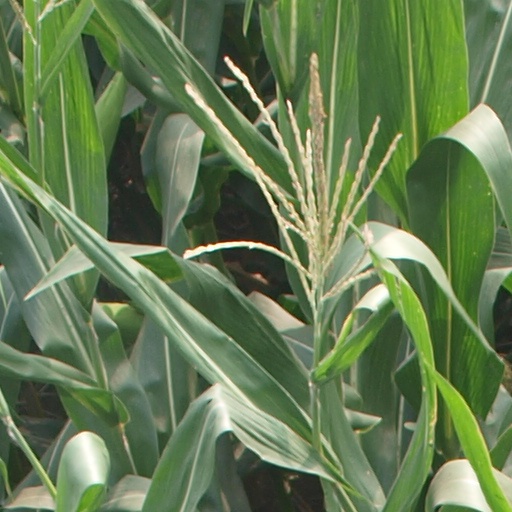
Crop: maize; corn